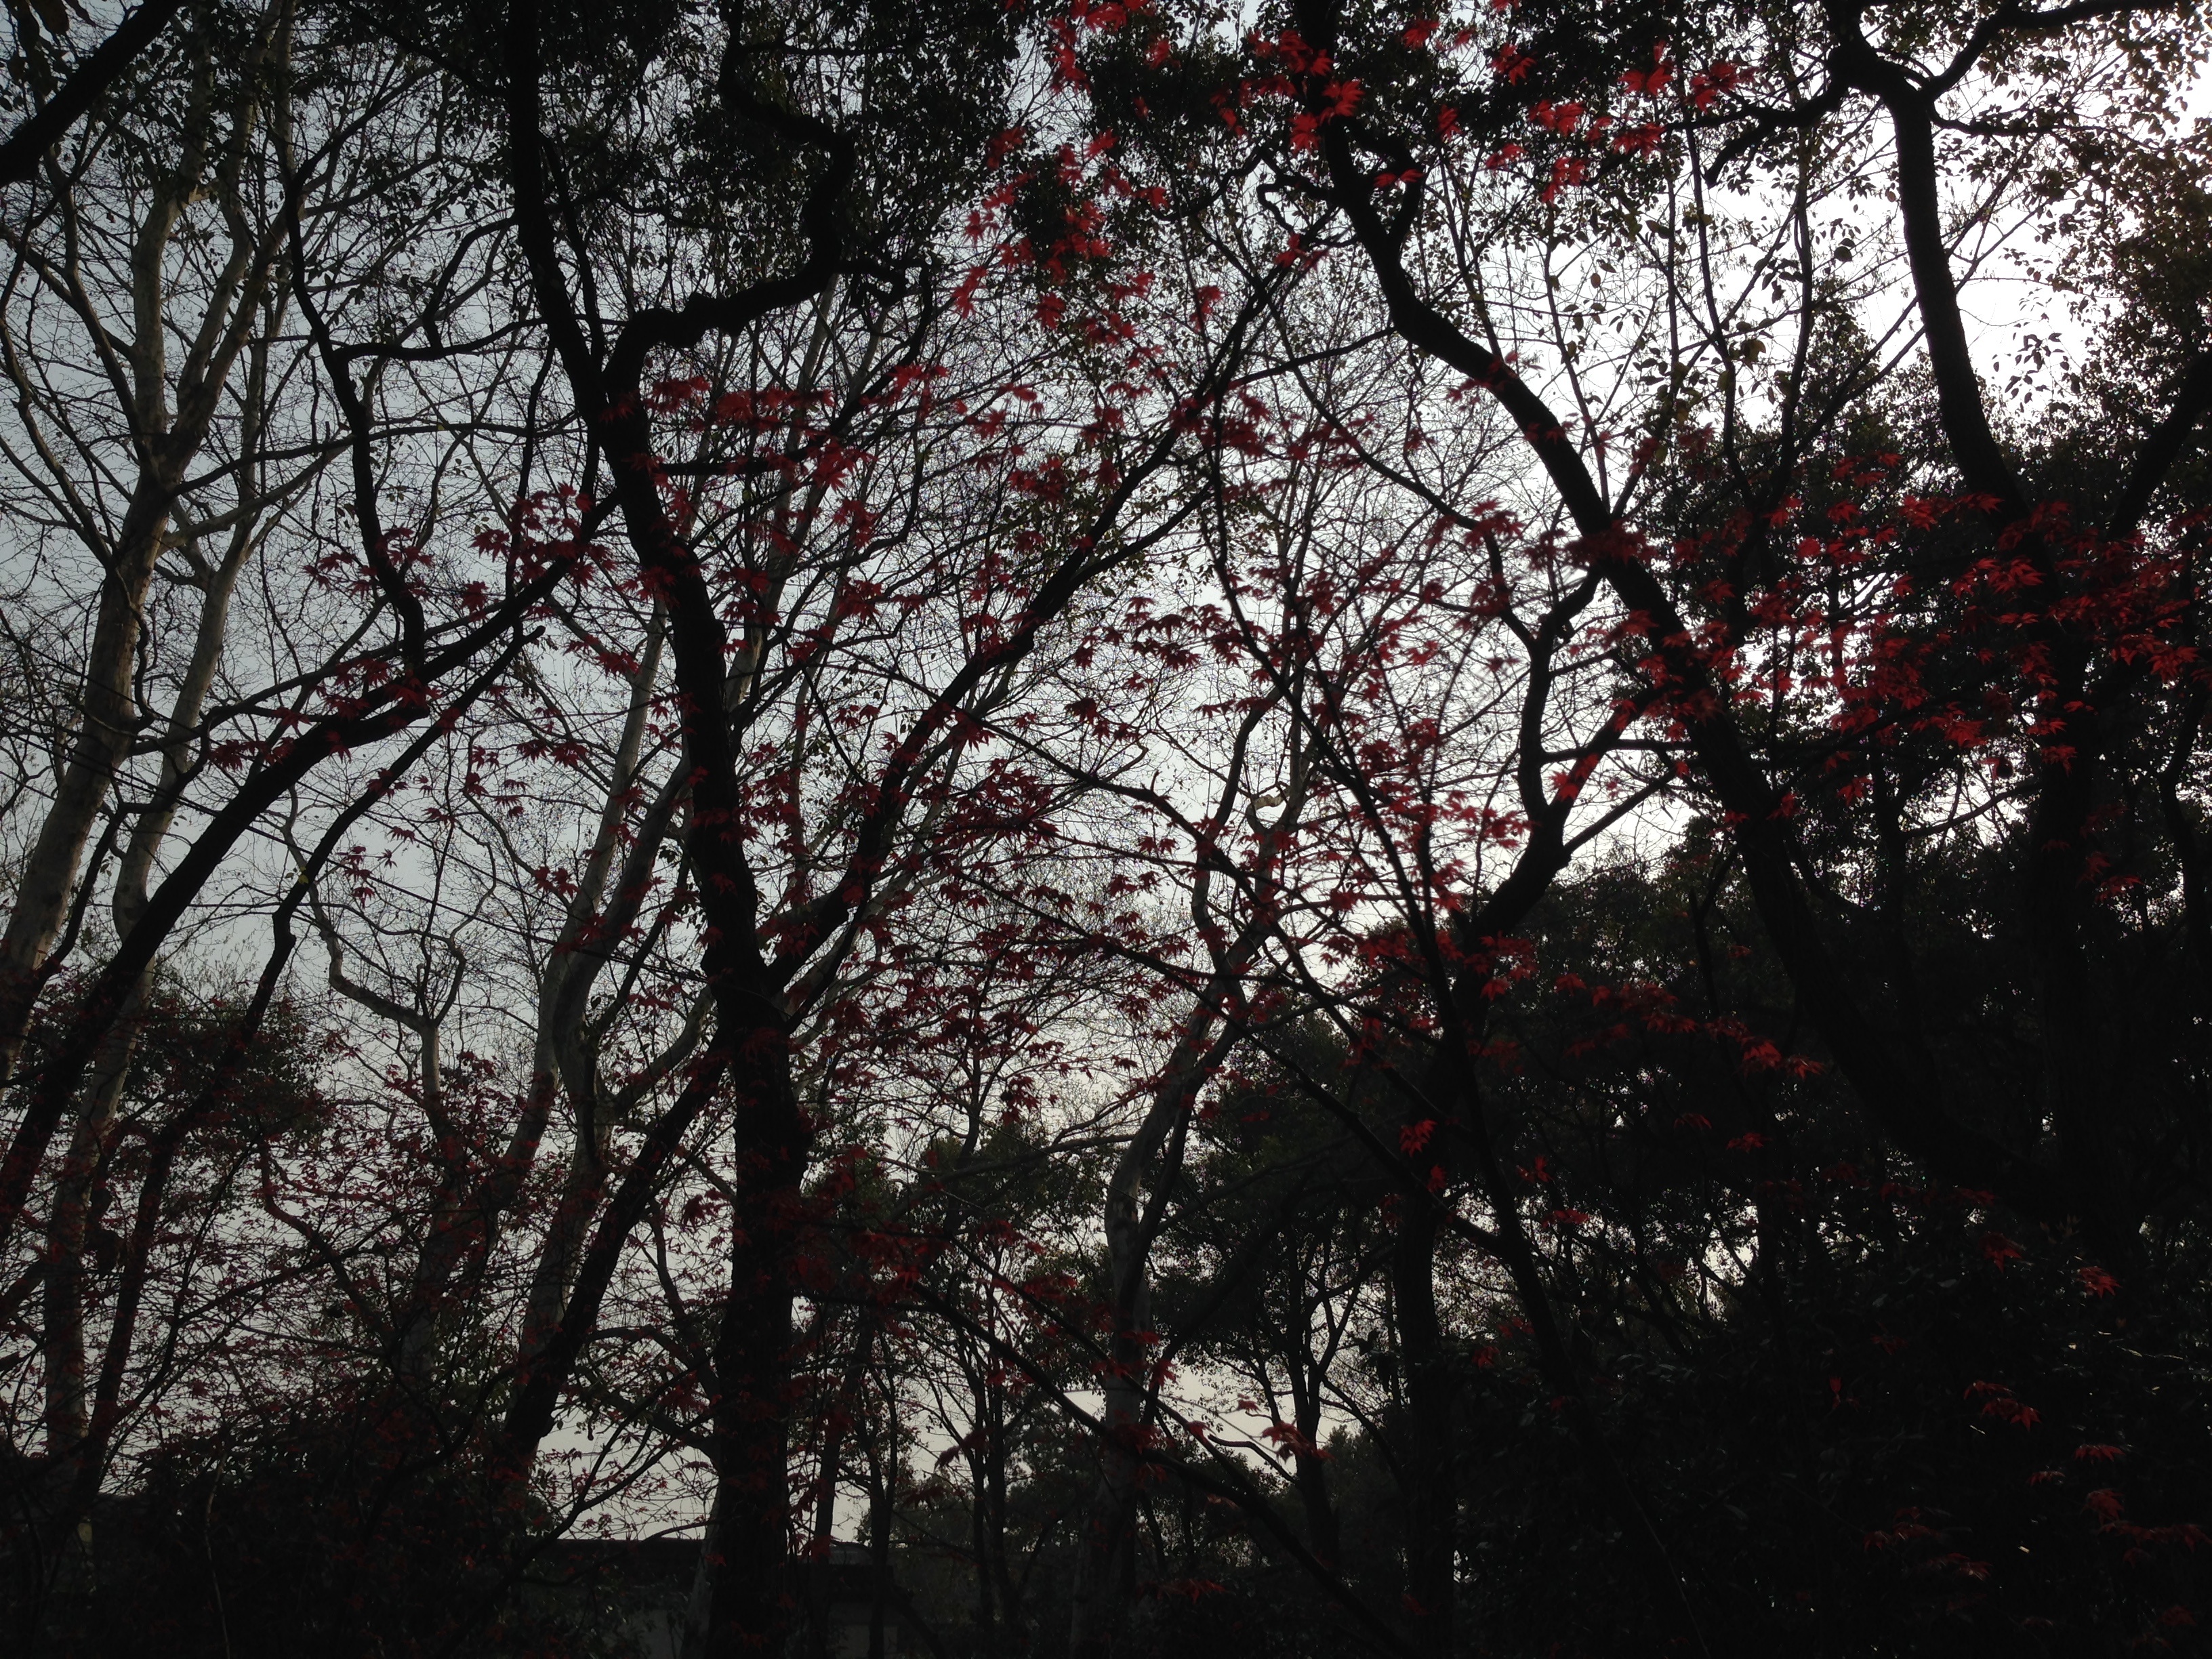
tree, nature, branch, blossom, plant, sky, sunlight, morning, leaf, flower, spring, autumn, season, woody plant